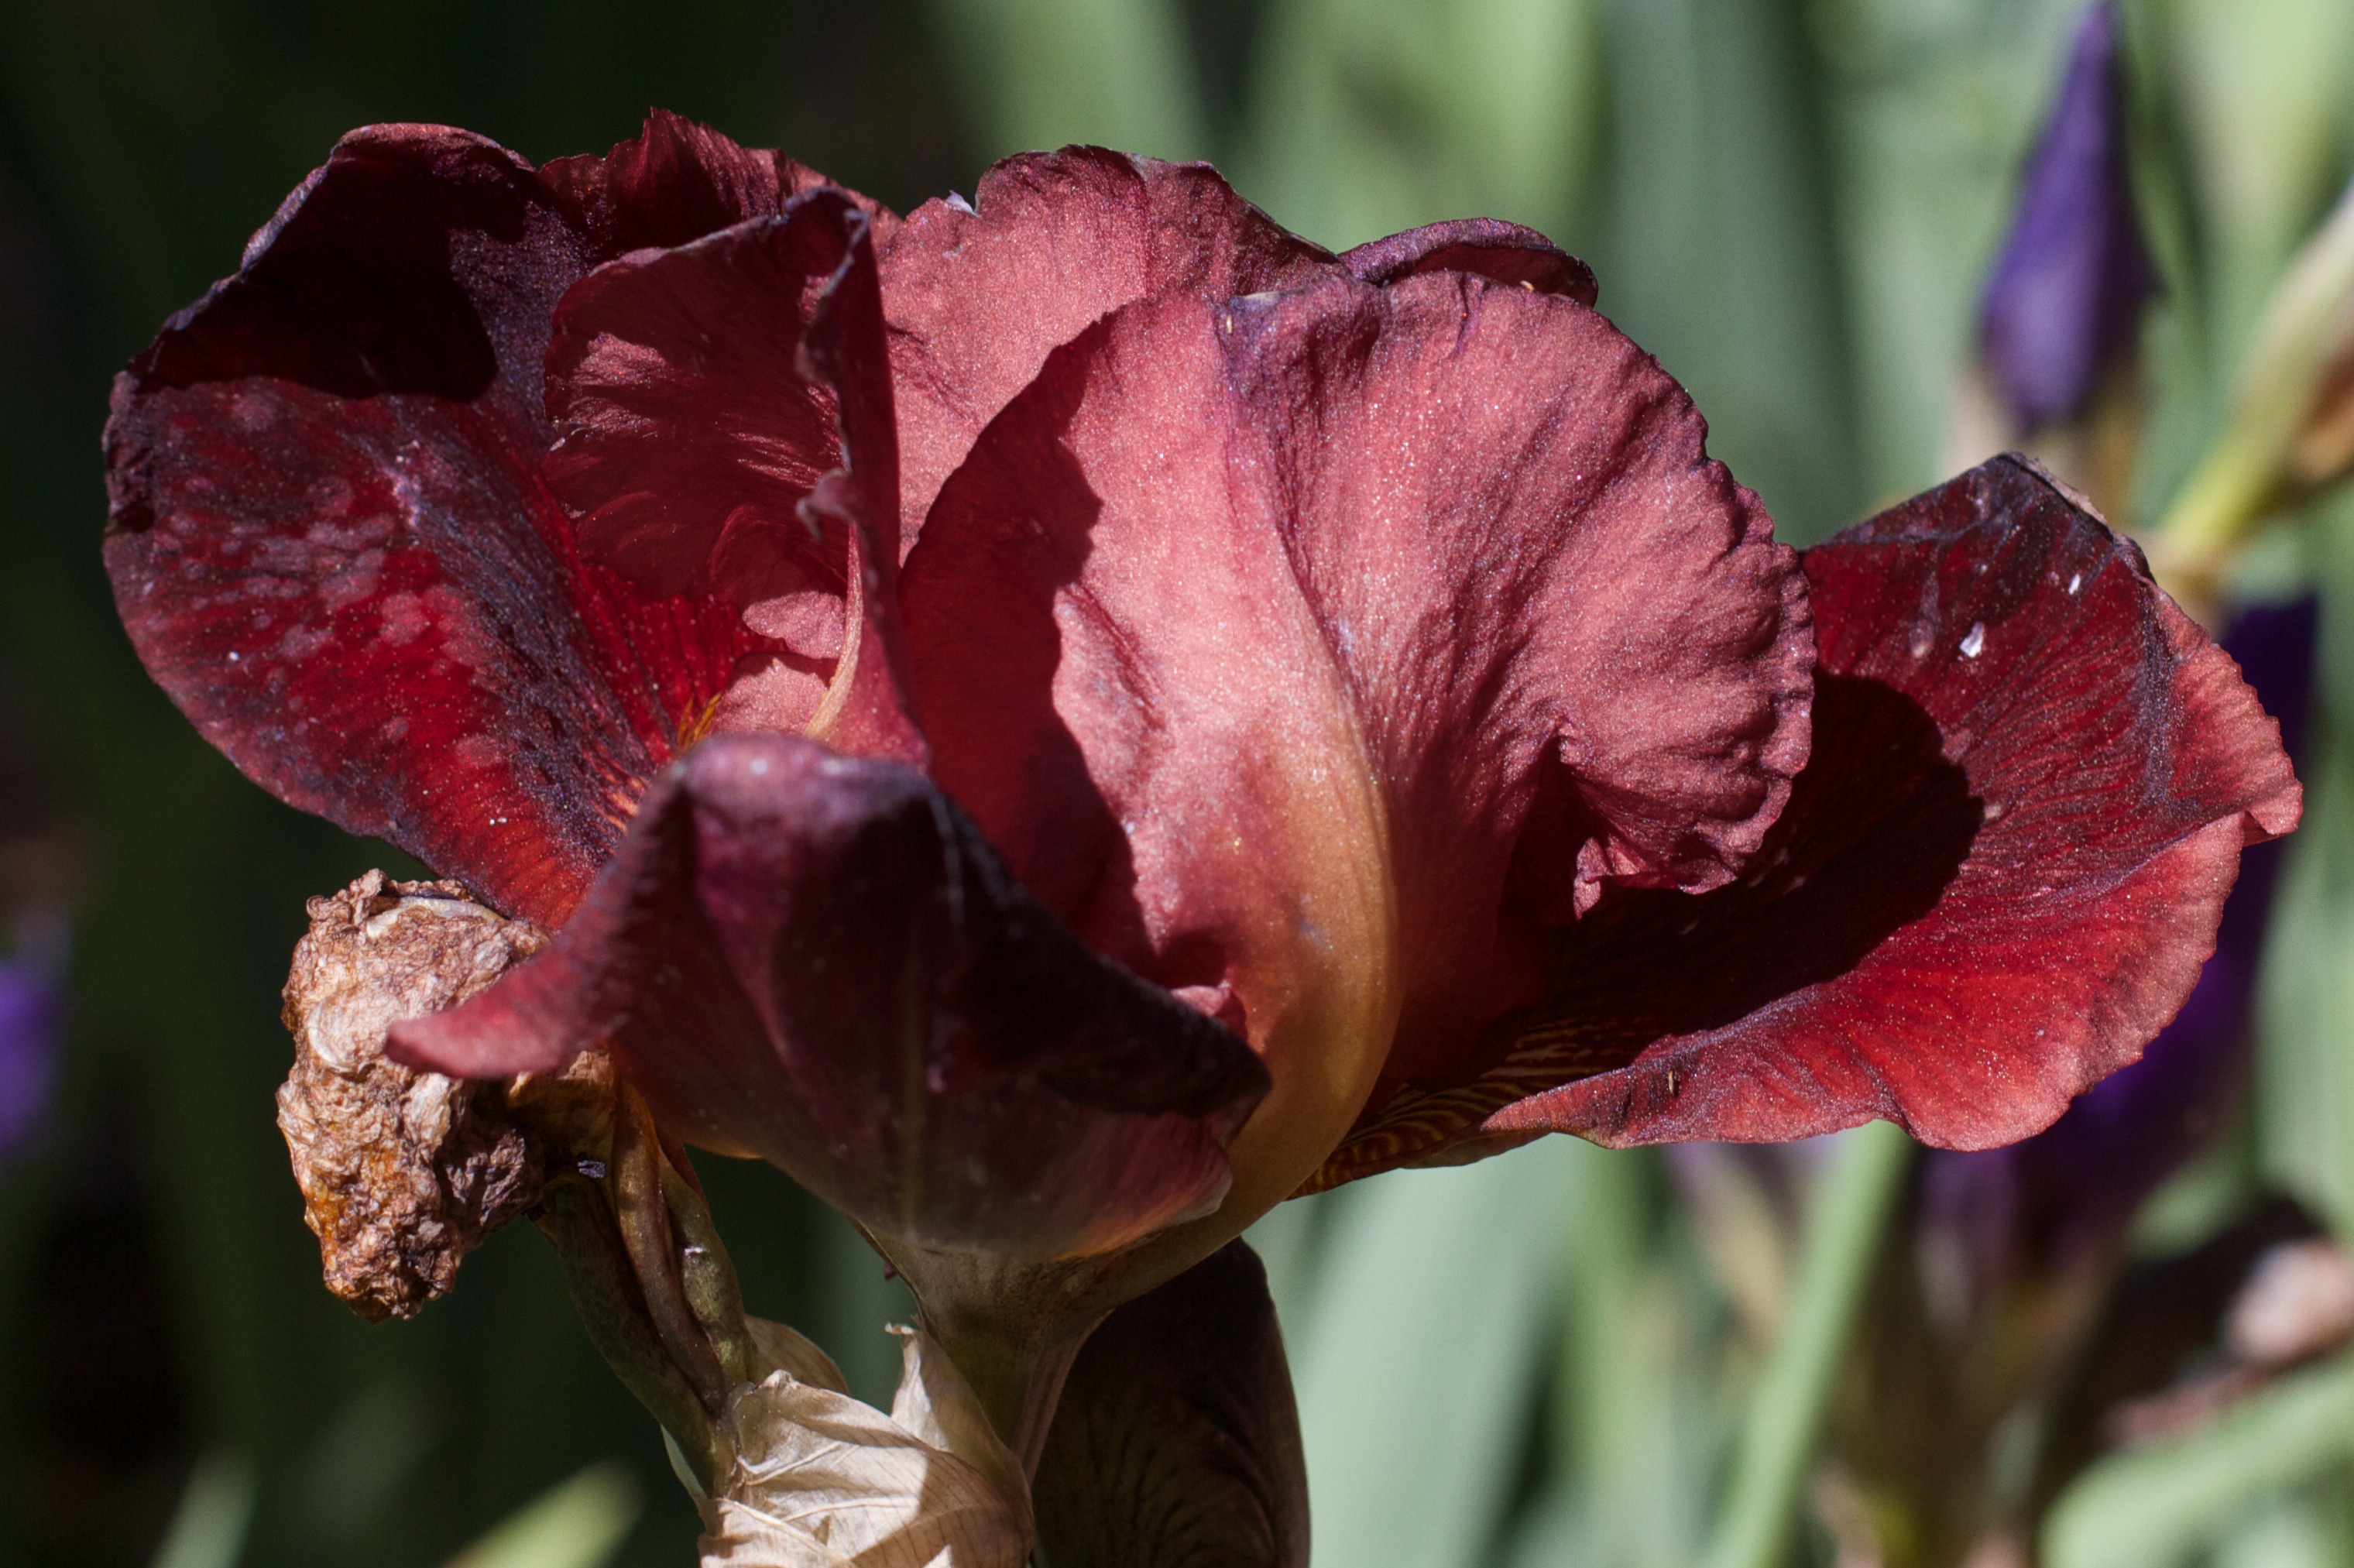
blossom, plant, flower, petal, red, botany, flora, close up, iris, eye, organ, macro photography, flowering plant, plant stem, land plant